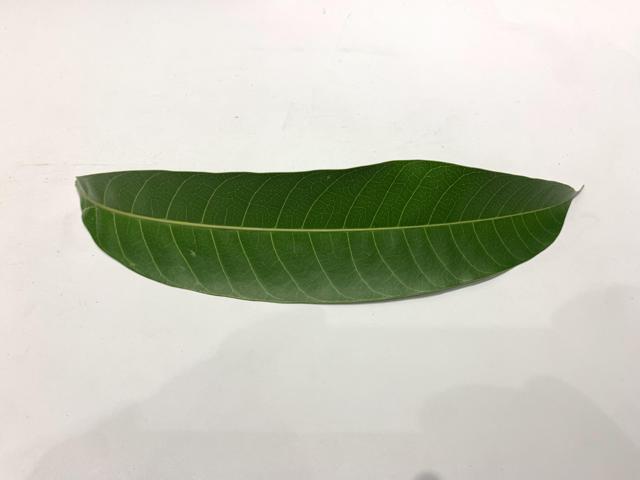
Mango leaf variety: Fazli